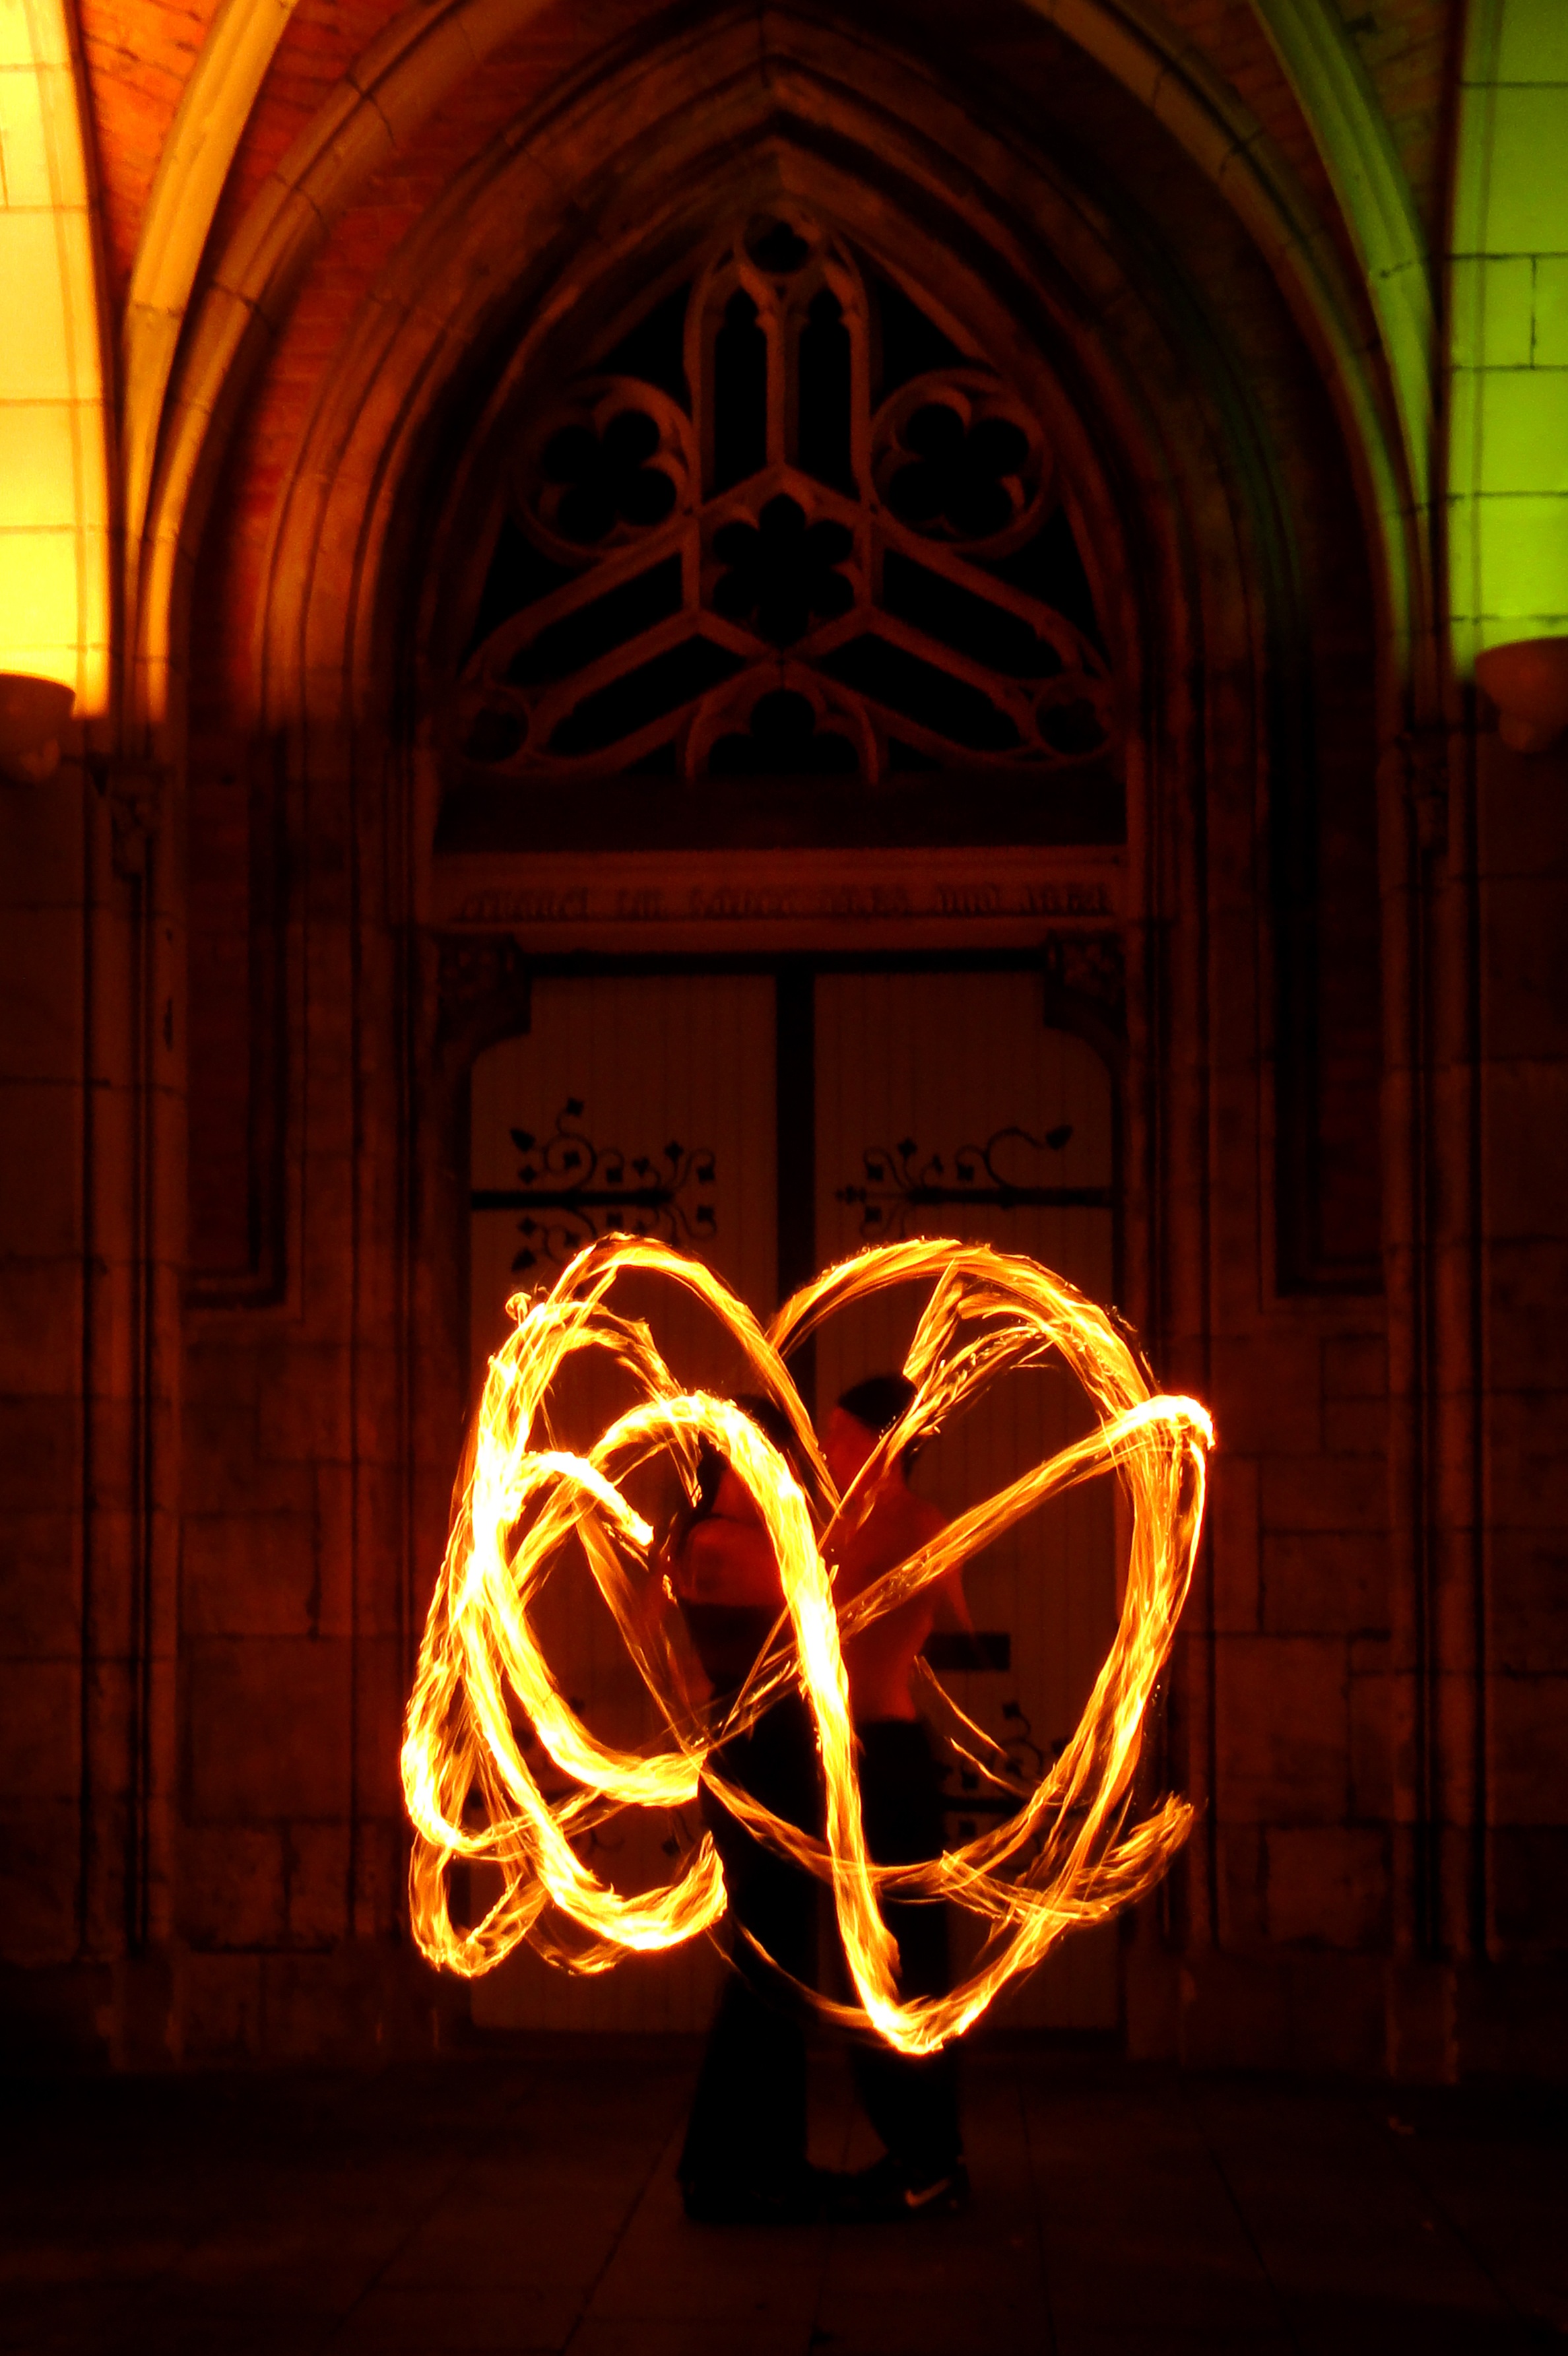
light, night, arch, red, color, flame, fire, romantic, darkness, church, lighting, gothic, cage, burn, symmetry, middle ages, juggling, juggler, heiss, poi, feuerpoi, partnerpoi, fire cage